Pussycat (comics)

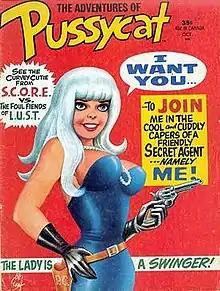
"The Adventures of Pussycat" #1 (on-sale date: July 2, 1968) cover, art by Bill Everett

Pussycat is a fictional comic book character who originally appeared in black-and-white strips printed in men's magazines published by Magazine Management Company between 1965 and 1972. During this period Martin Goodman was publisher for both Magazine Management and Marvel Comics; as a result in 1968 a magazine format compilation of Pussycat's adventures was published as a one-off title, "The Adventures of Pussycat".